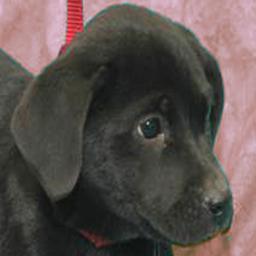
Animal: dogs